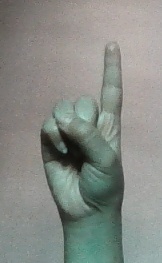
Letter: bb